Abbey Theatre

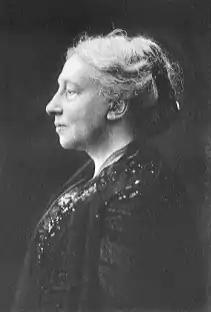
Lady Gregory pictured on the frontispiece to "Our Irish Theatre: A Chapter of Autobiography" (1913)

Encouraged by the St Theresa's Hall success, Yeats, Lady Gregory, Æ, Martyn, and John Millington Synge founded the Irish National Theatre Society in 1903 with funding from Horniman. They were joined by actors and playwrights from Fay's company. At first, they staged performances in the Molesworth Hall. When the Mechanics' Theatre in Lower Abbey Street and an adjacent building in Marlborough Street became available after fire safety authorities closed it, Horniman and William Fay agreed to buy and refit the space to meet the society's needs.